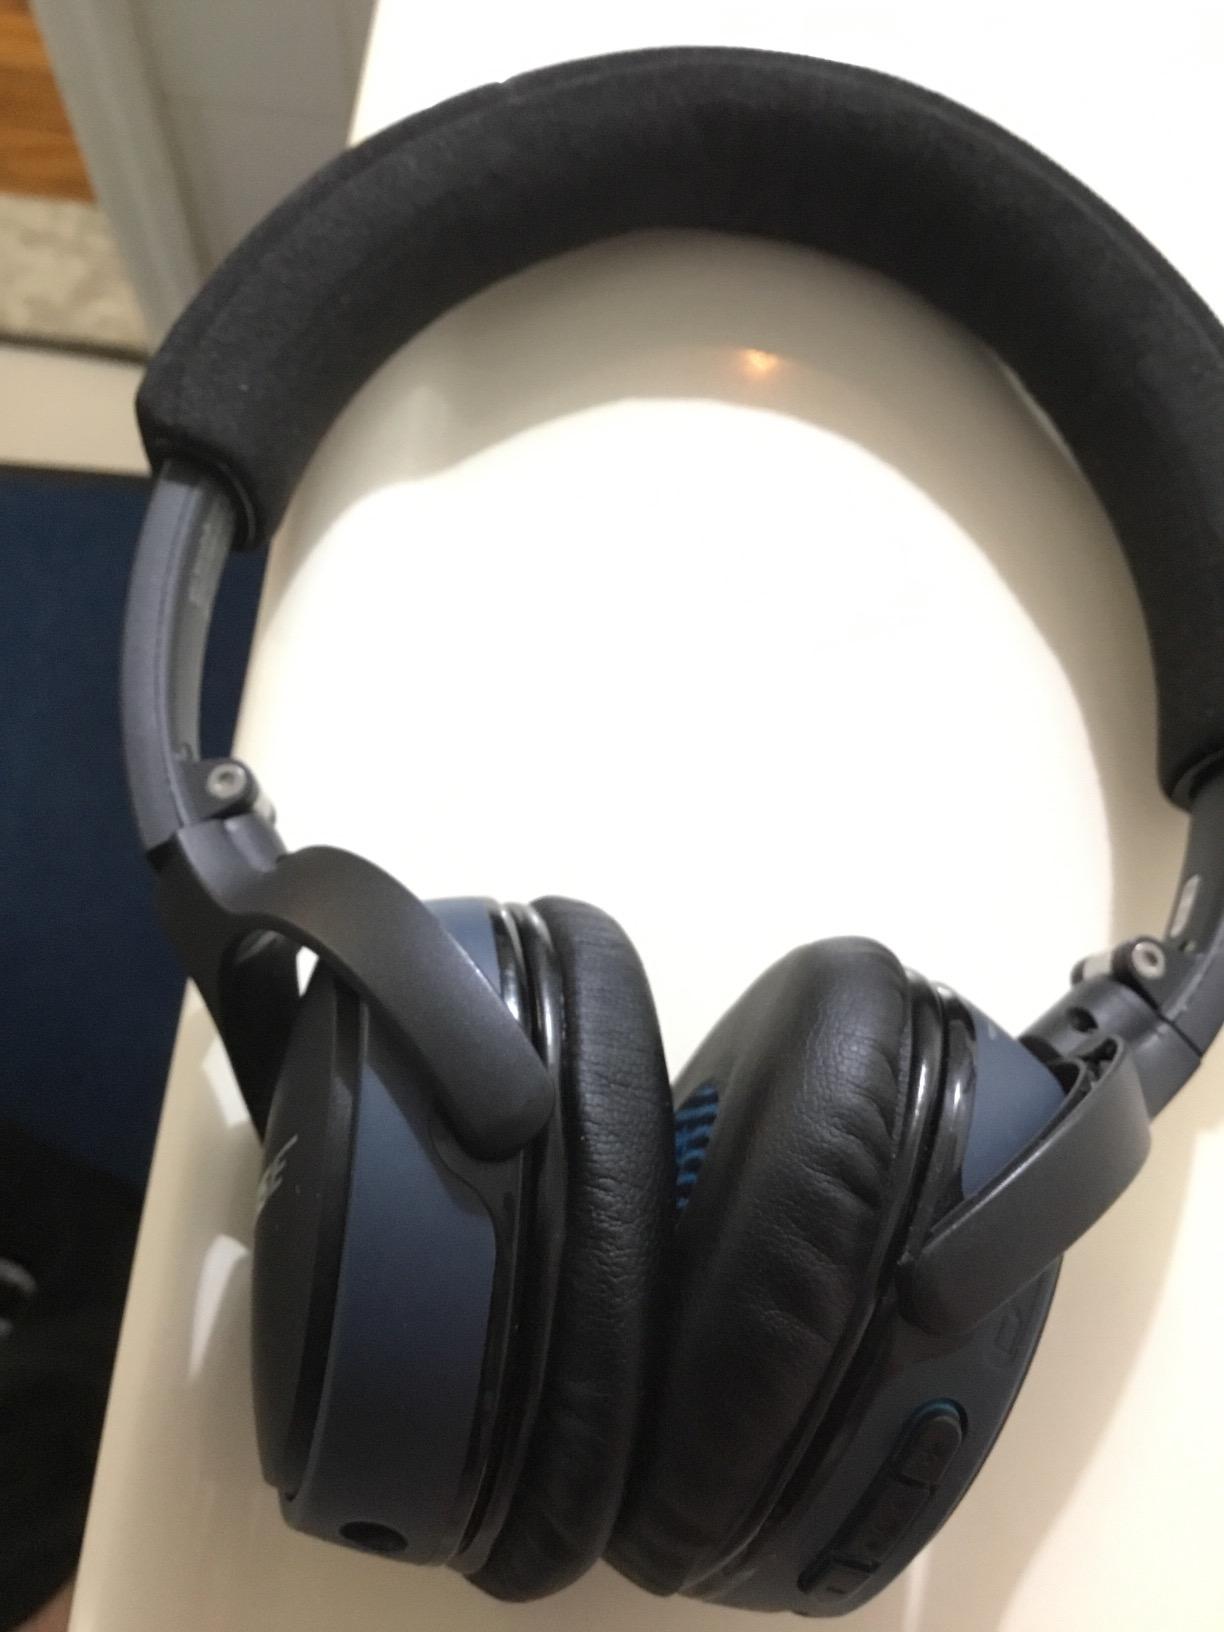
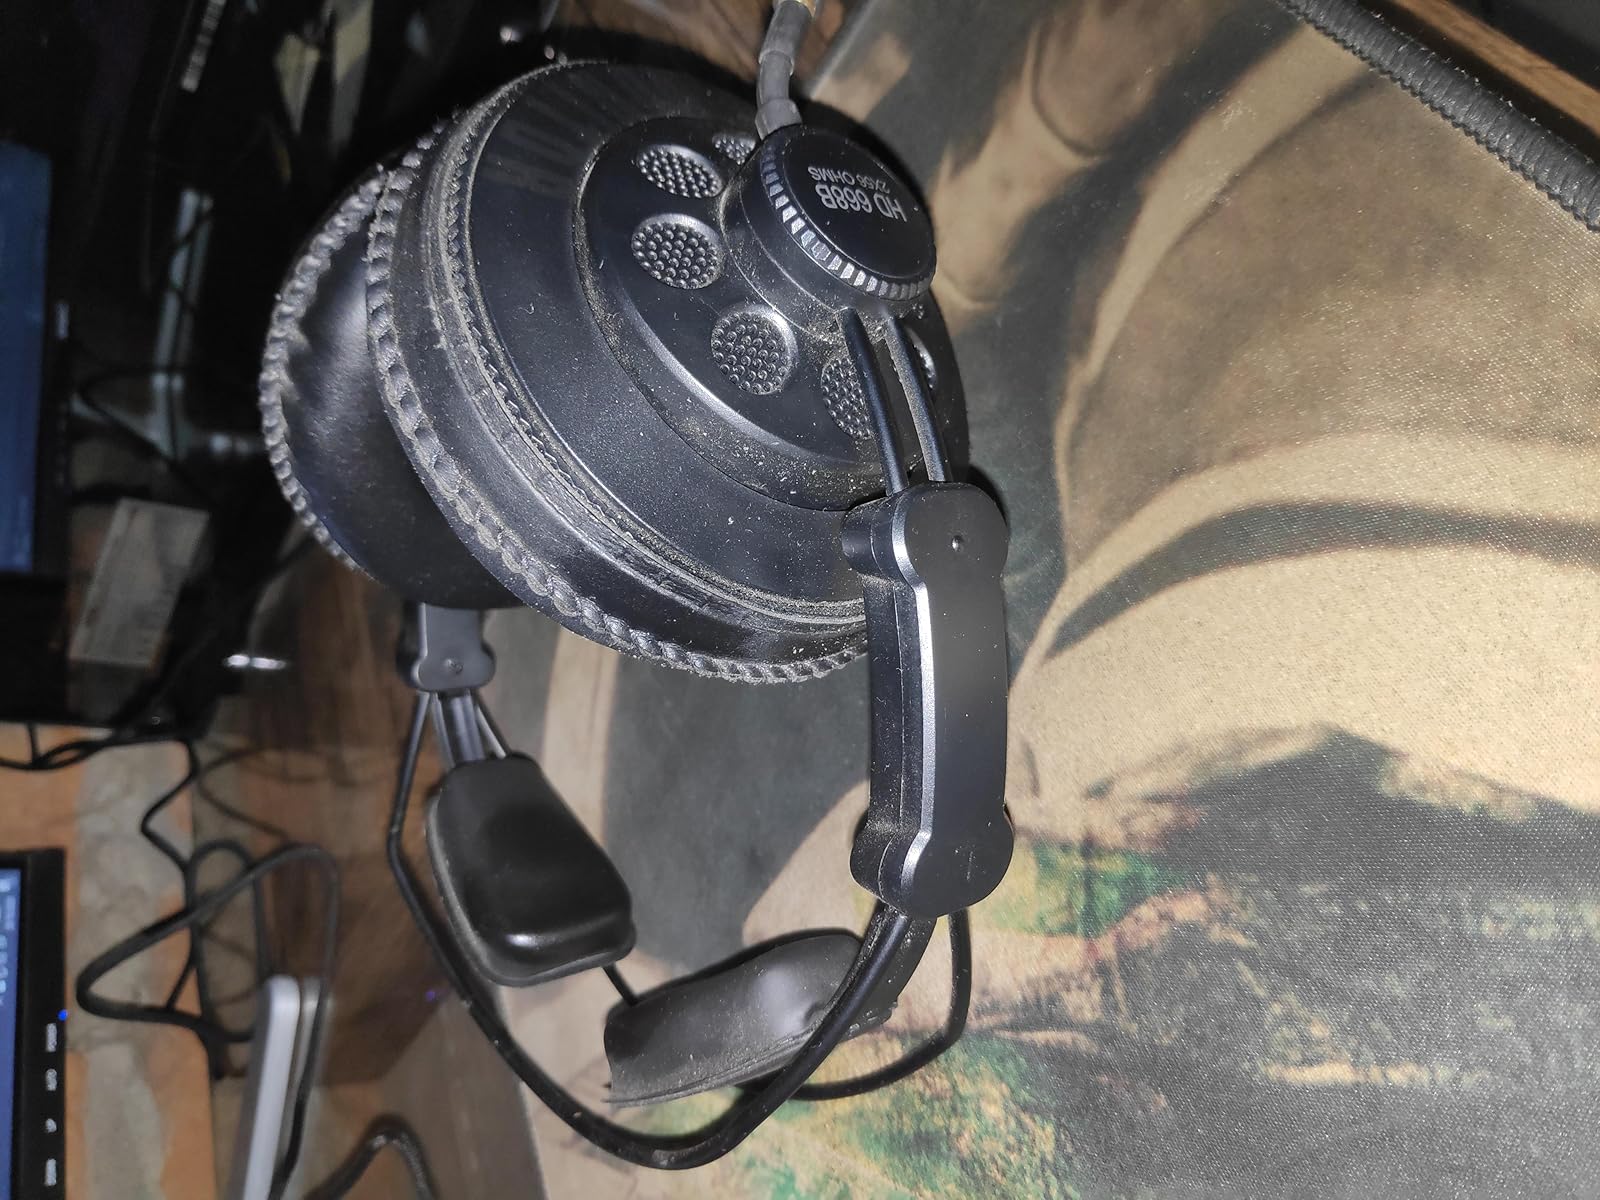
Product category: headphones
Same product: no